Nesseby Municipality

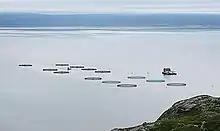
Farming of salmon in Nesseby

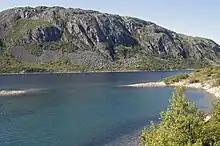
View of the lake Gánddajávri

The most important winter market (during the 17th and 18th century) in Sápmi, was in present-day Nesseby municipality; in 2024, media said that archaeology has pinpointed the market to 1 km West of Karlebotn.